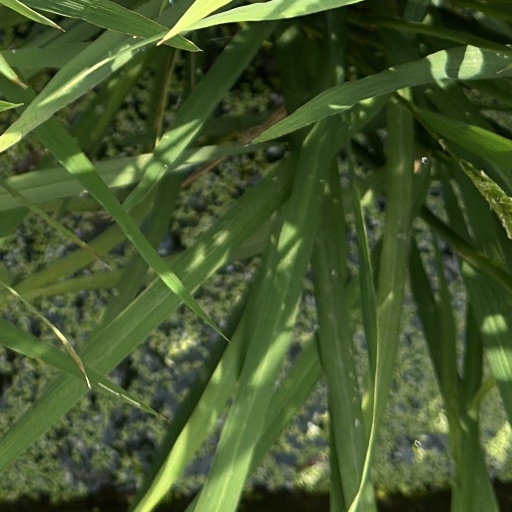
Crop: rice